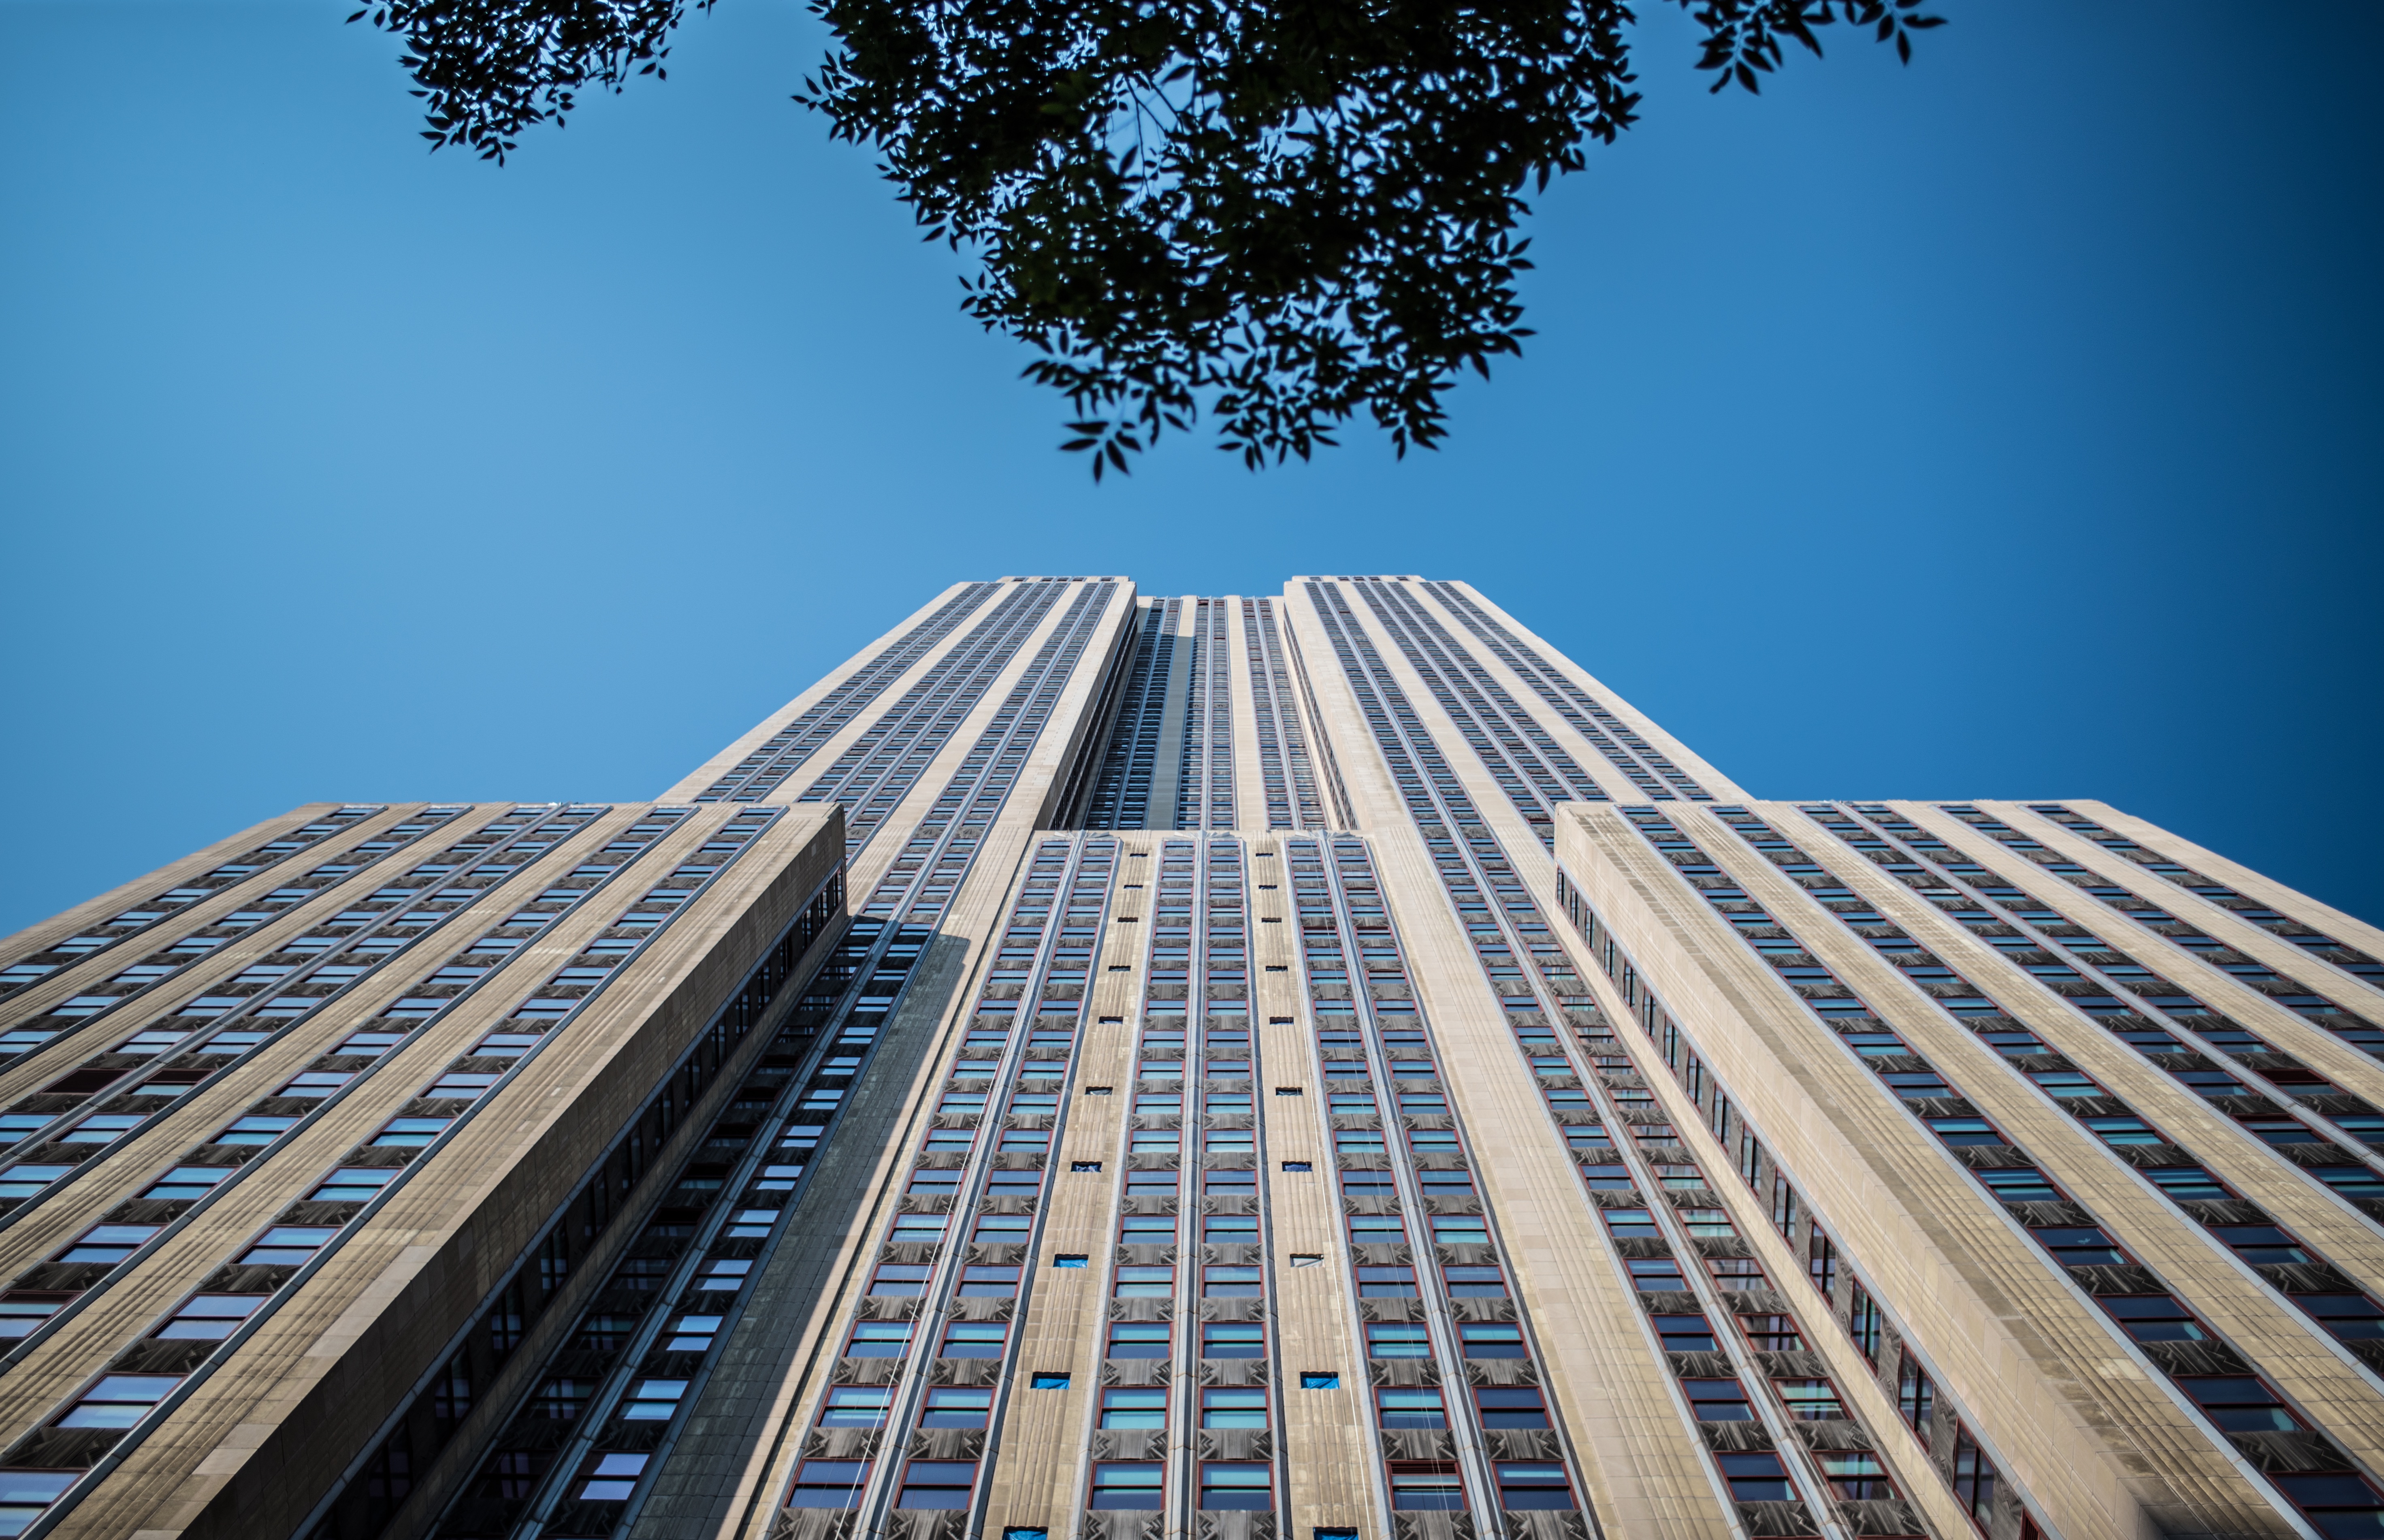
architecture, sunlight, building, skyscraper, cityscape, downtown, line, reflection, tower, landmark, facade, tower block, symmetry, shape, metropolis, urban area, metropolitan area